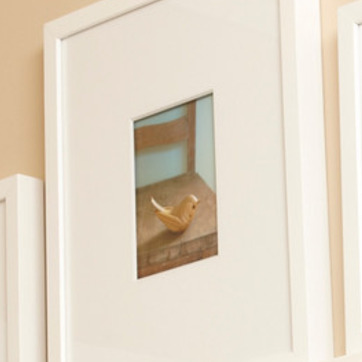
Material: glass